Ruy Pérez Tamayo

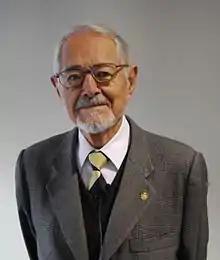
Pérez Tamayo in 2014

Ruy Pérez Tamayo (8 November 1924 – 26 January 2022) was a Mexican medical pathologist, immunologist, researcher, science communicator and academic.